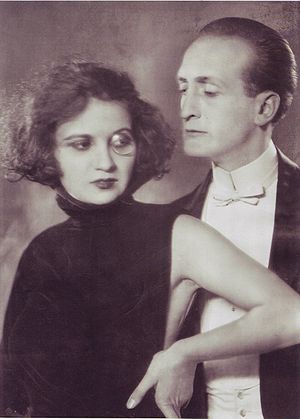
Hans Albers
Hans Albers med dame (1924)
Hans Philipp August Albers var en tysk skuespiller og sanger.